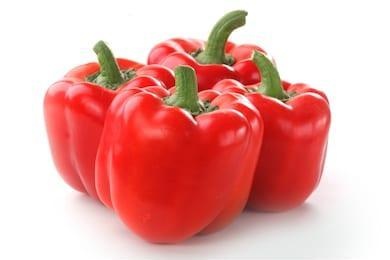
Label: capsicum